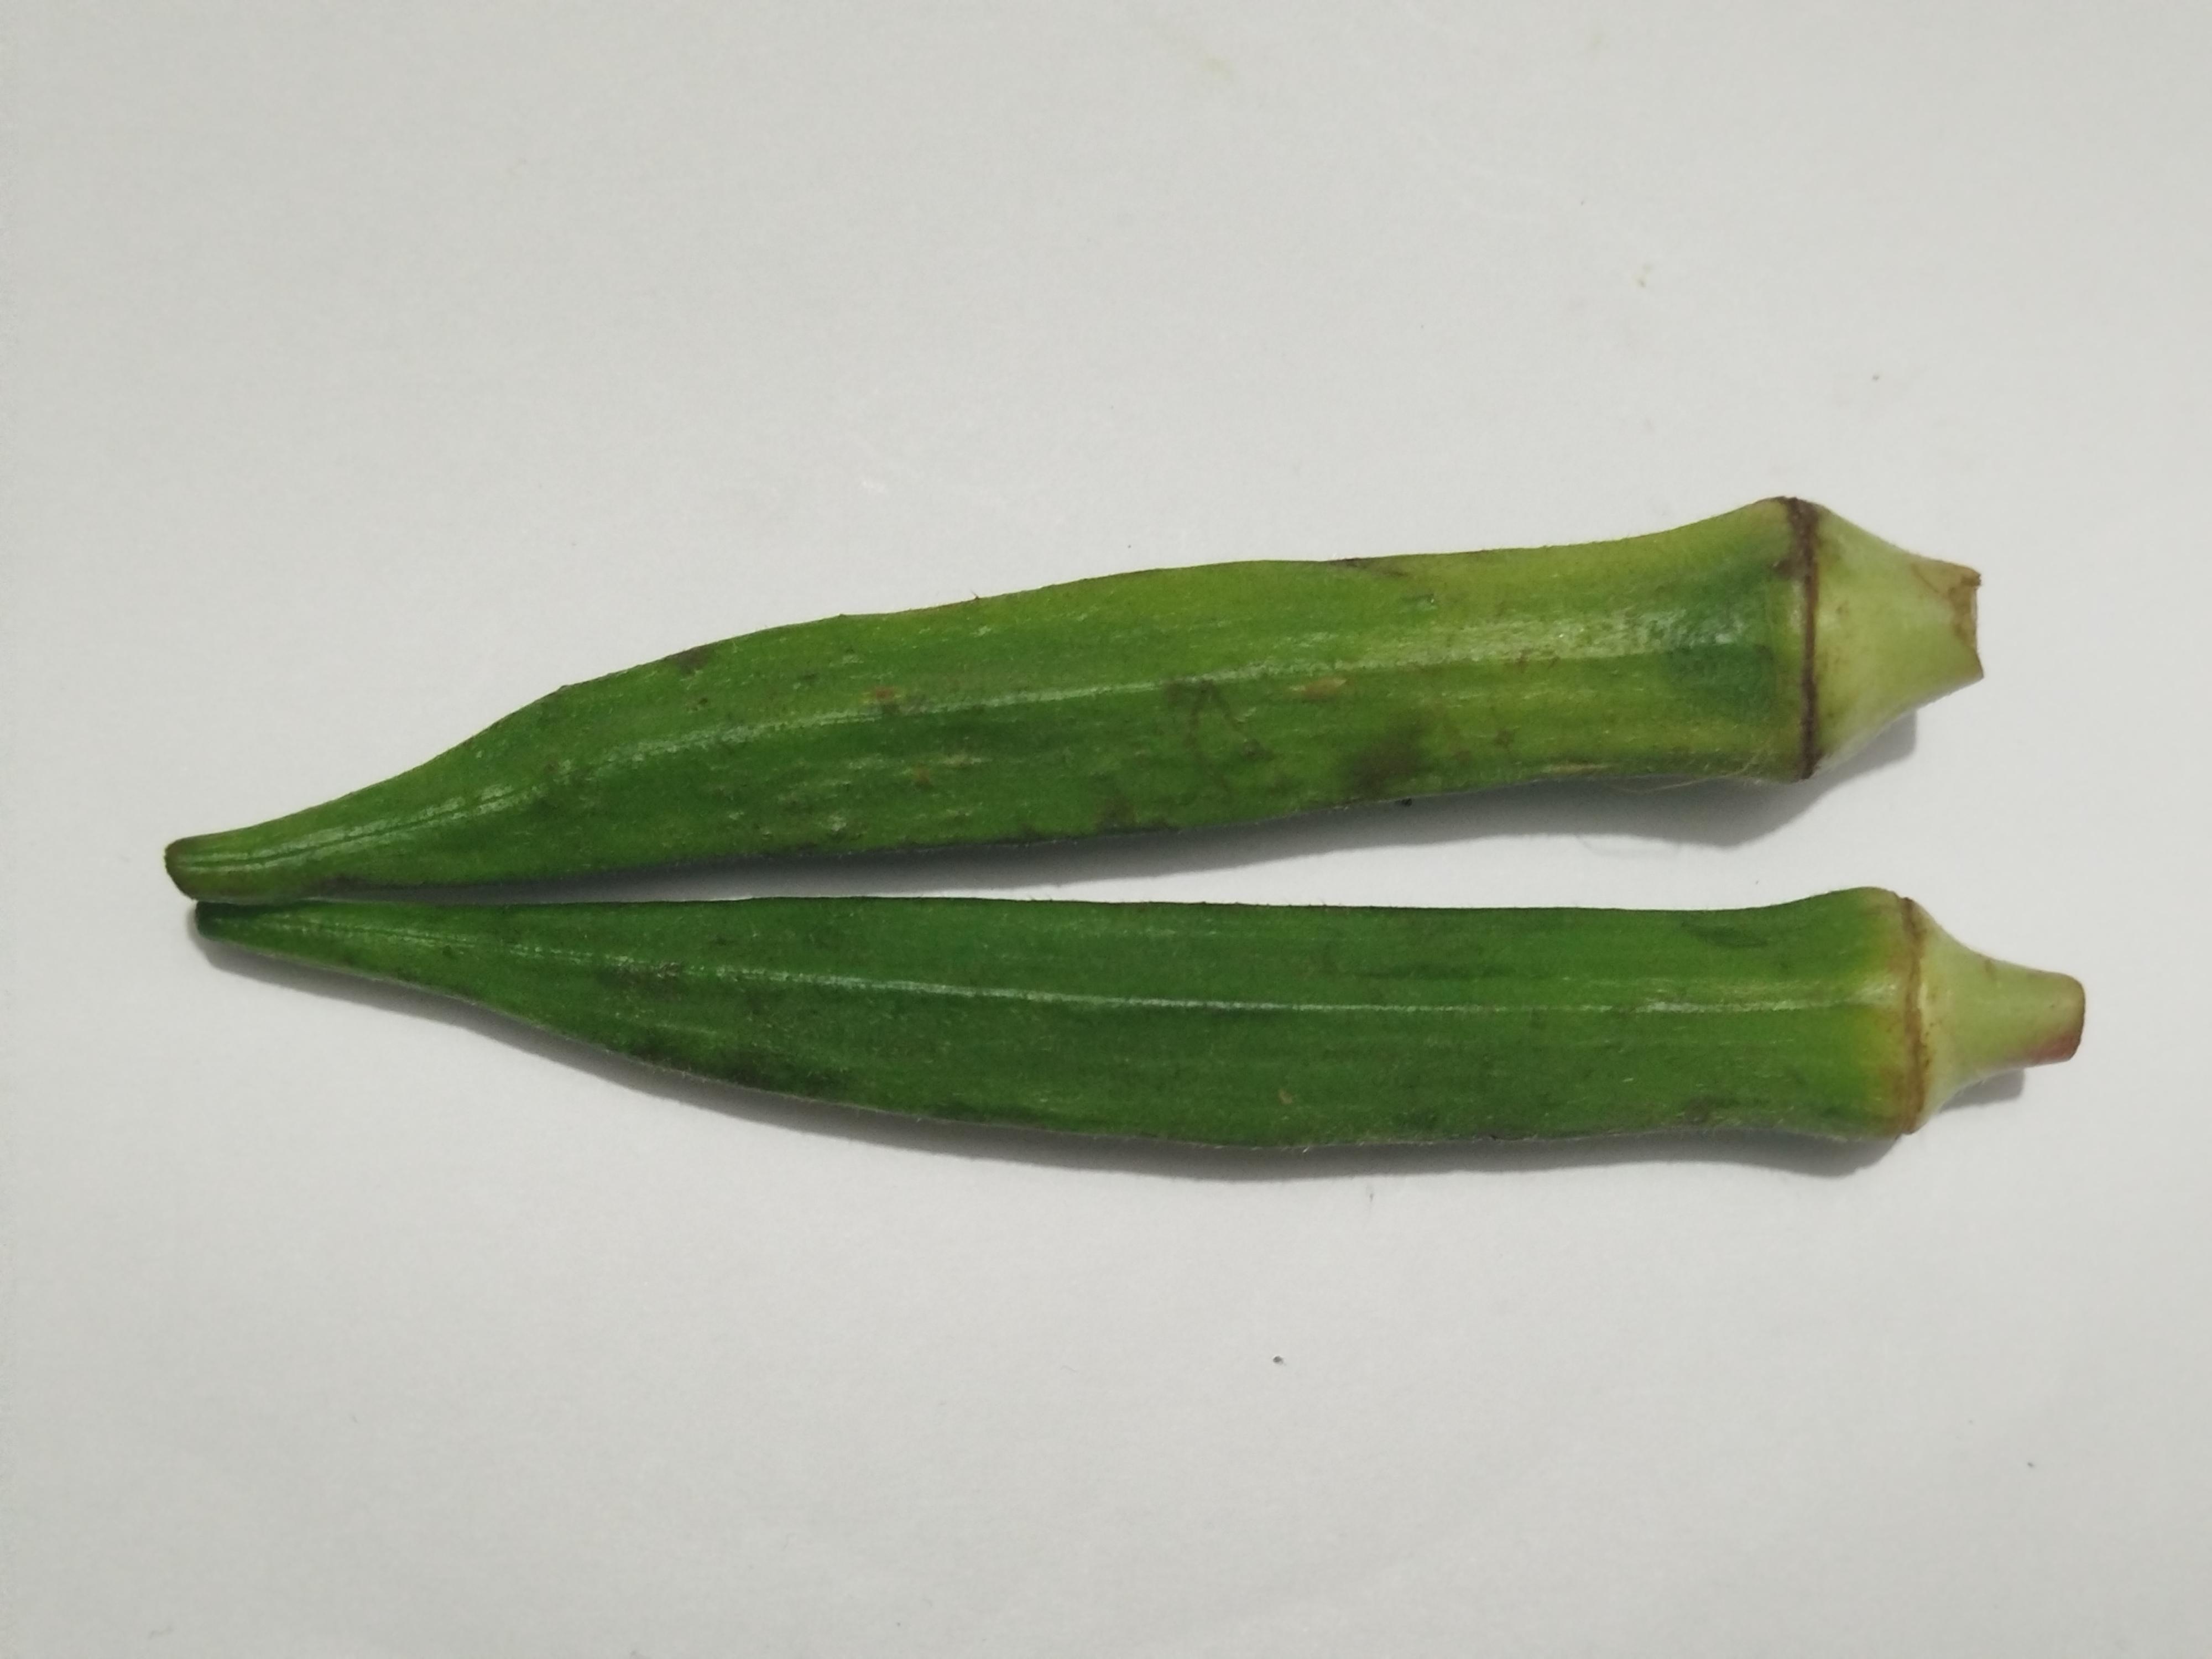
Label: Ladies finger